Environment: real
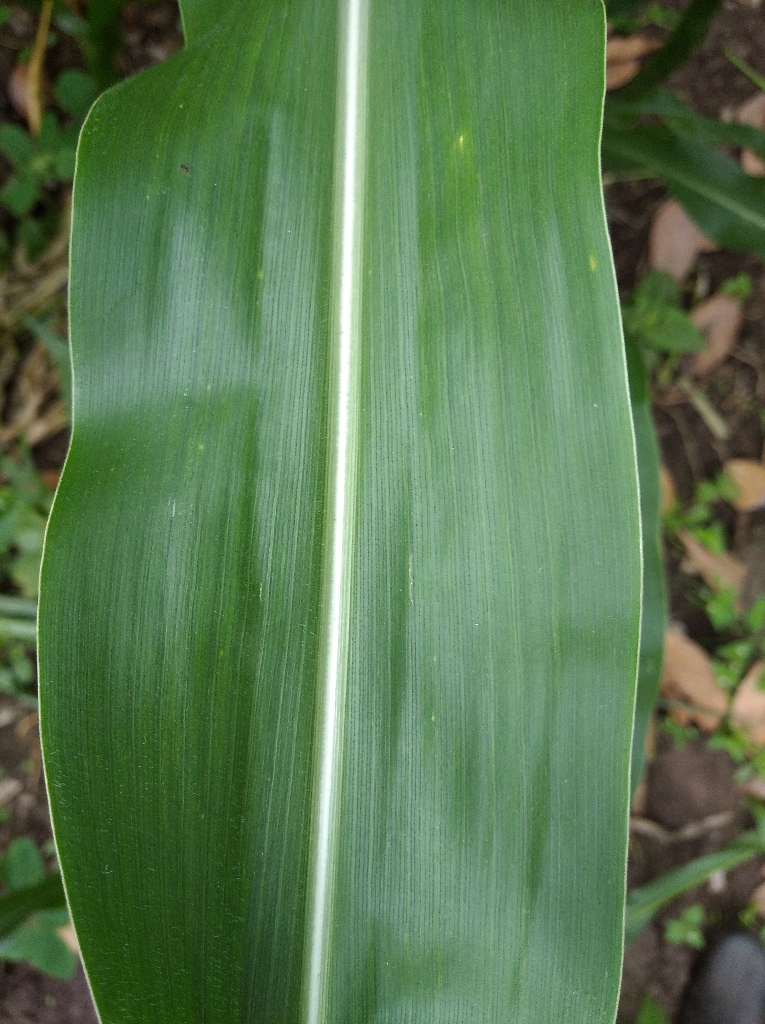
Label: healthy